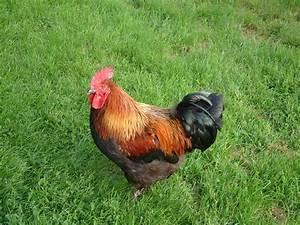
chicken